Colonial Motor Company

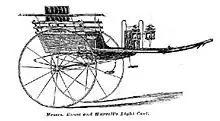
Rouse and Hurrell light cart

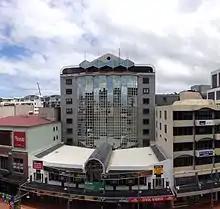
The refurbished front of the Colonial Motor Company's Courtenay Place assembly building

The Colonial Motor Company Limited is a car, motorcycle, truck and agricultural equipment dealer with 18 outlets throughout New Zealand.